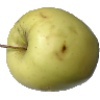
Label: Apple Golden 2